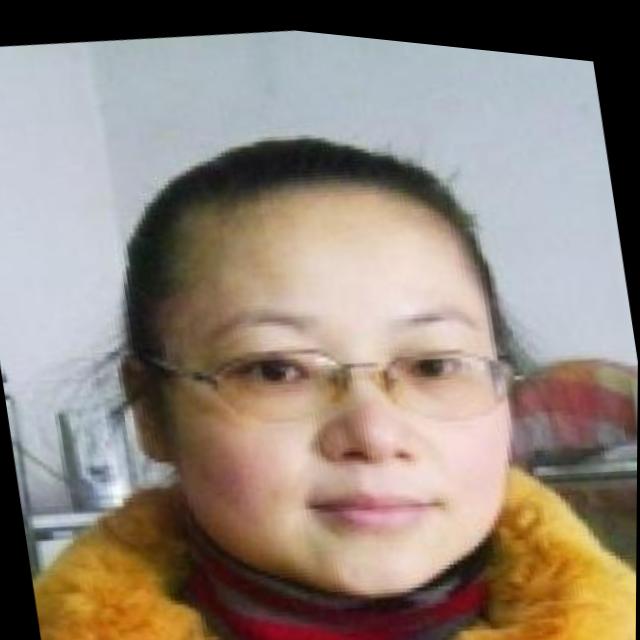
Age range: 21-44